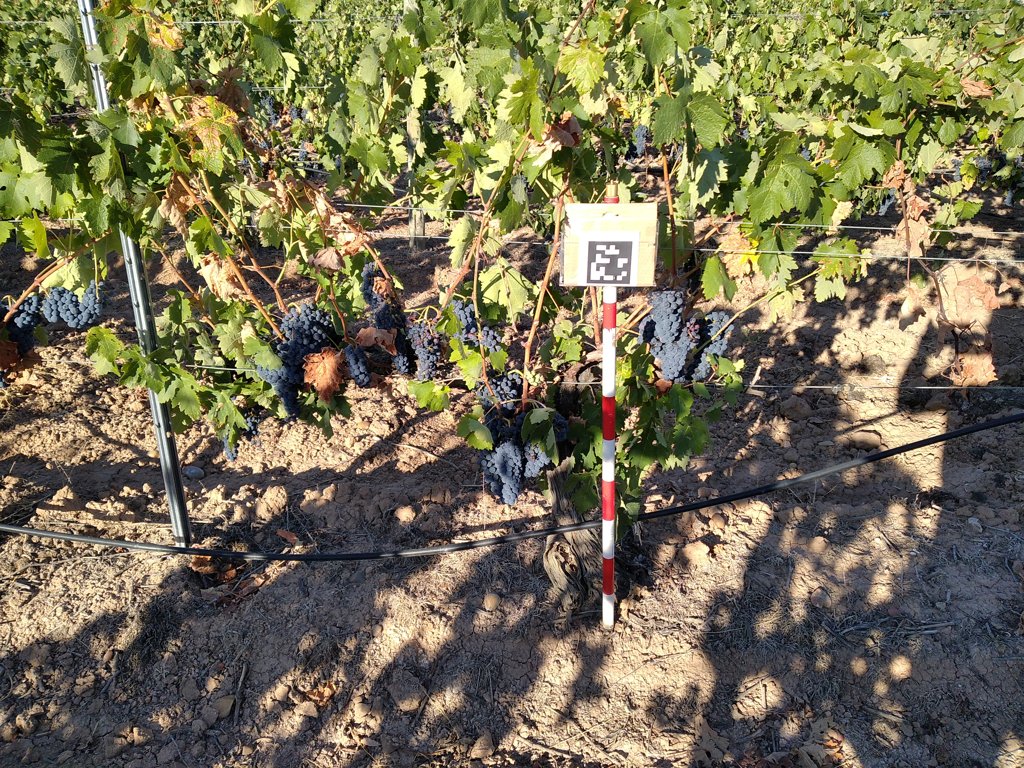
Berries visible: 860
Grape clusters: 23